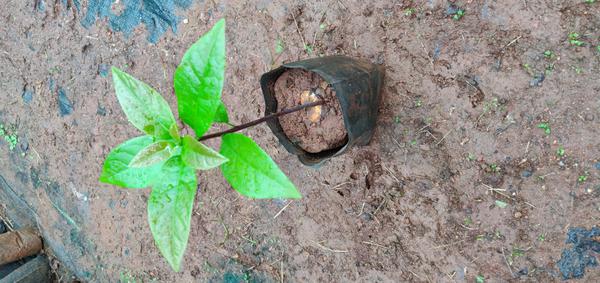
Plant: Avacado